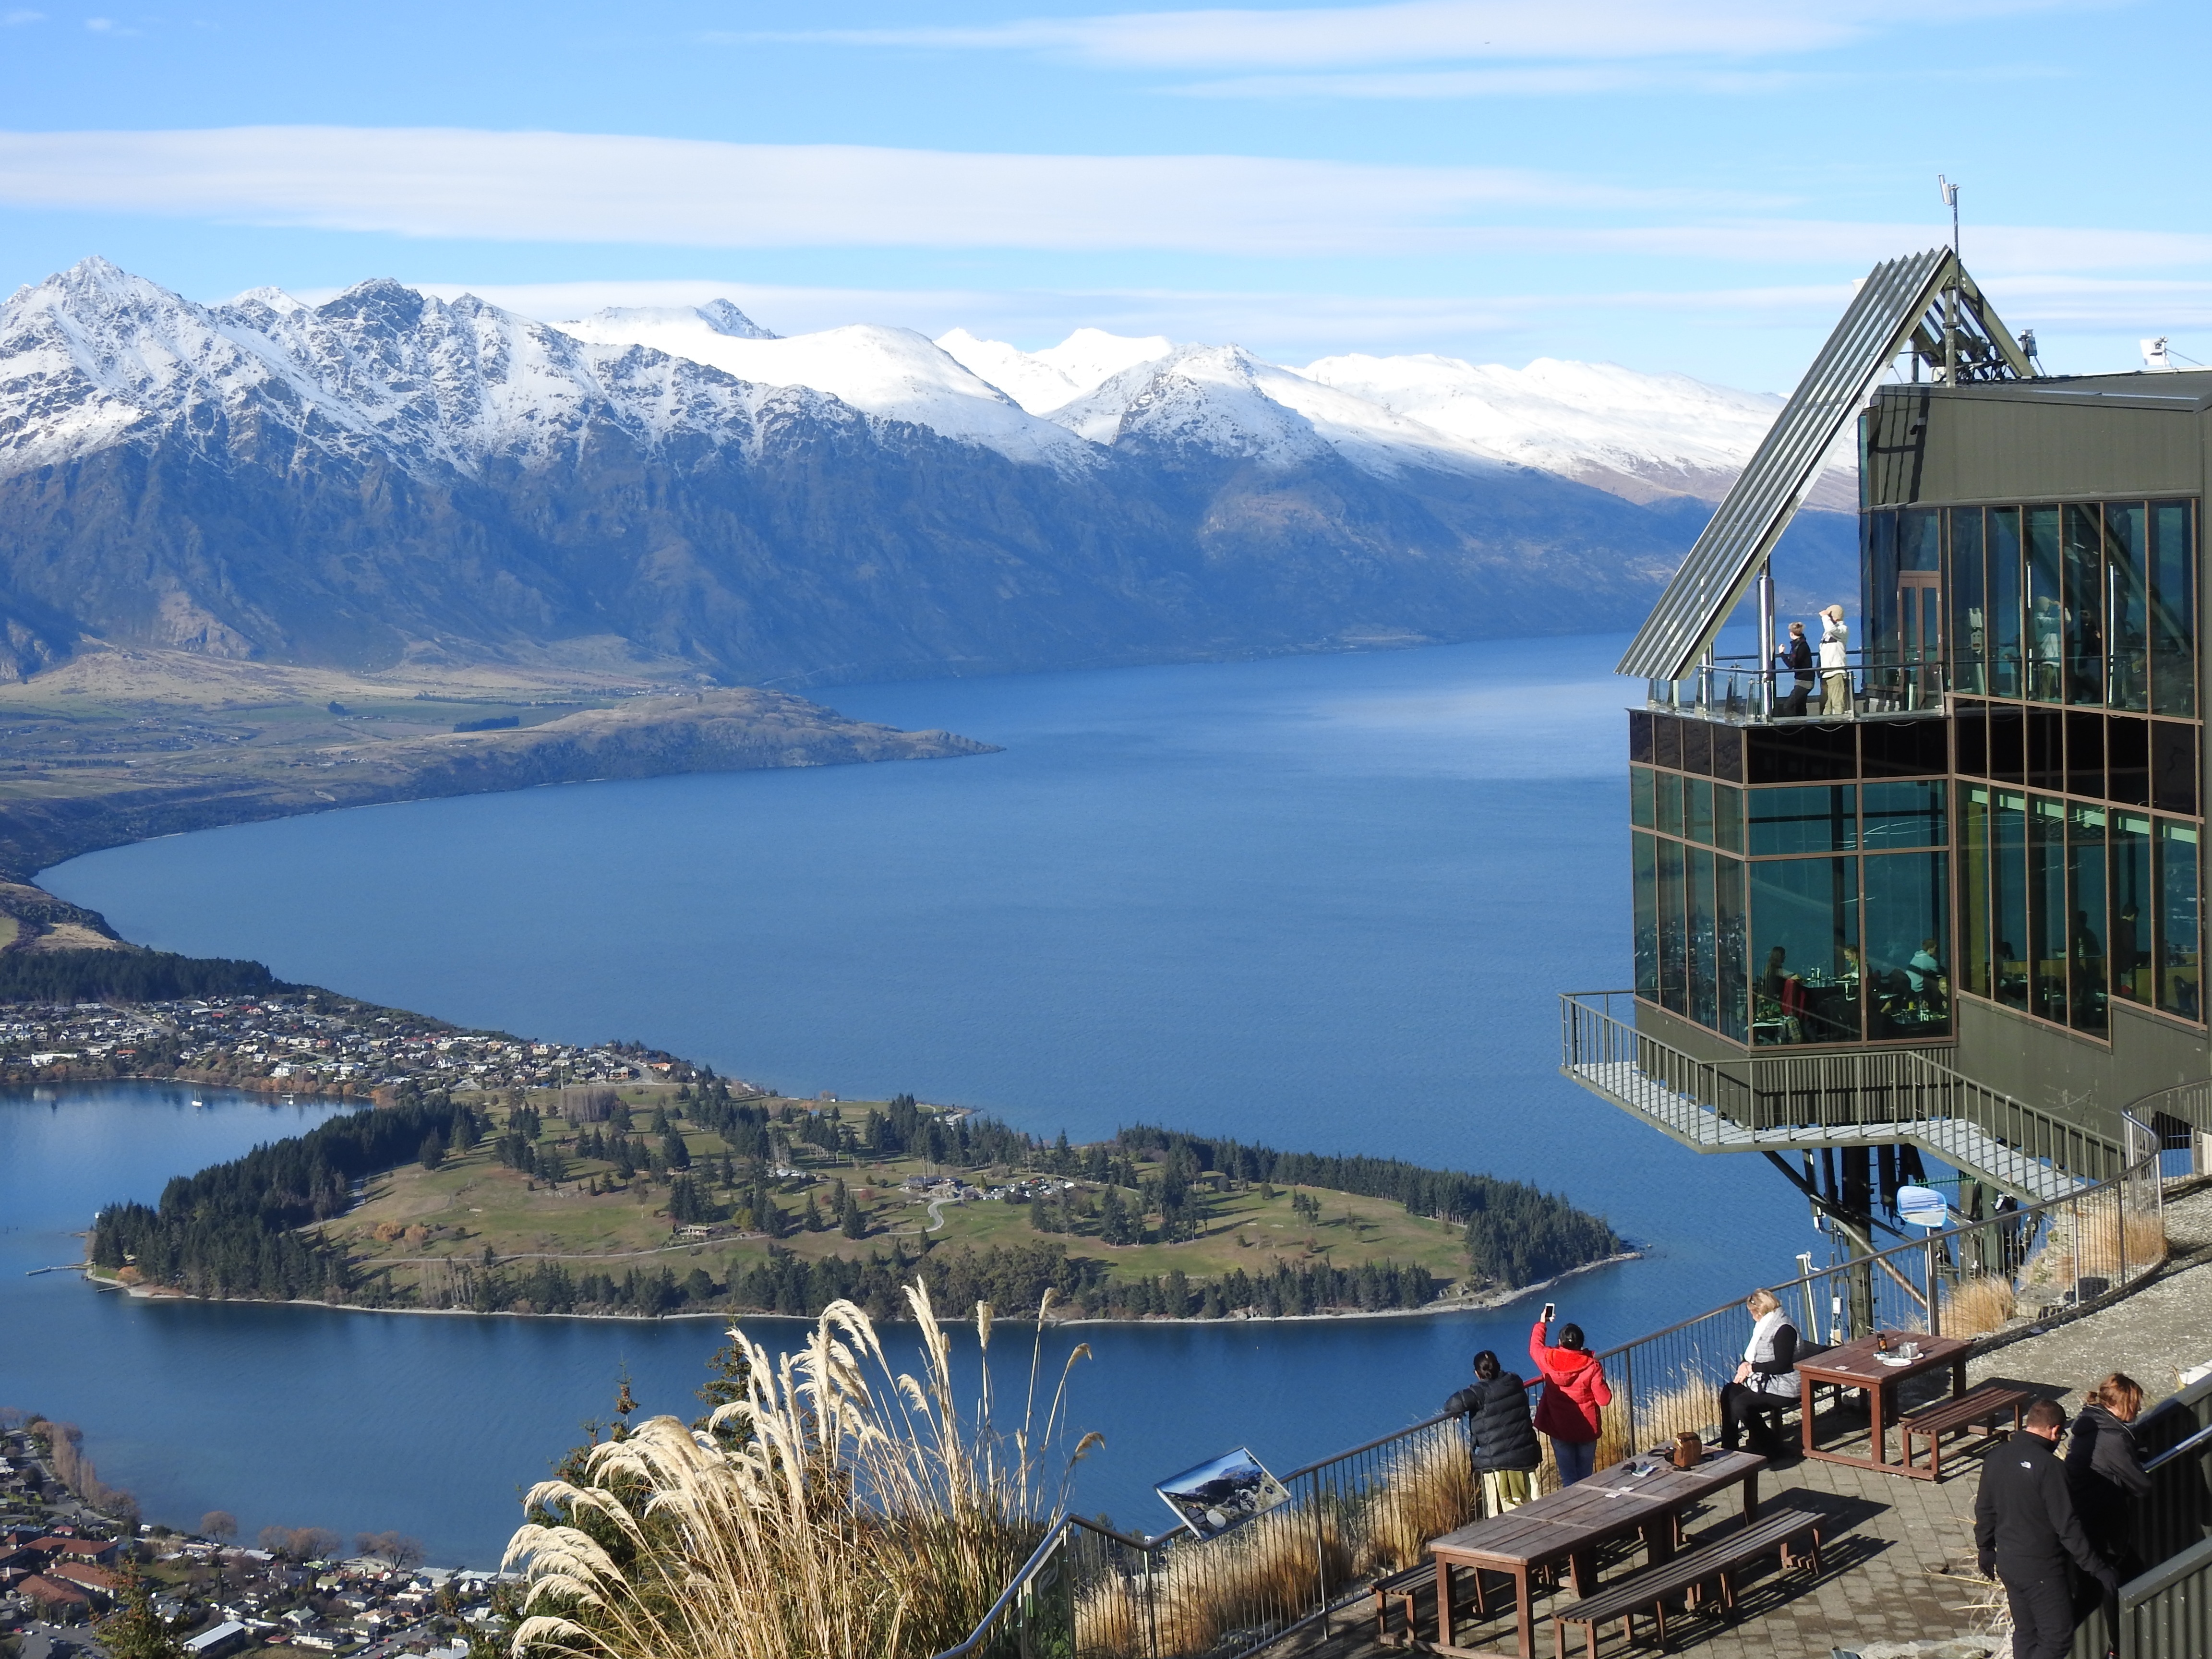
sea, coast, water, mountain, sky, lake, mountain range, vacation, vehicle, bay, fjord, reservoir, tourism, body of water, queenstown, snow capped mountain